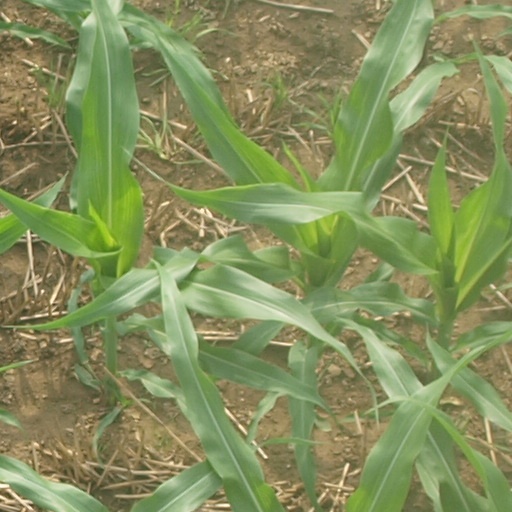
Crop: maize; corn